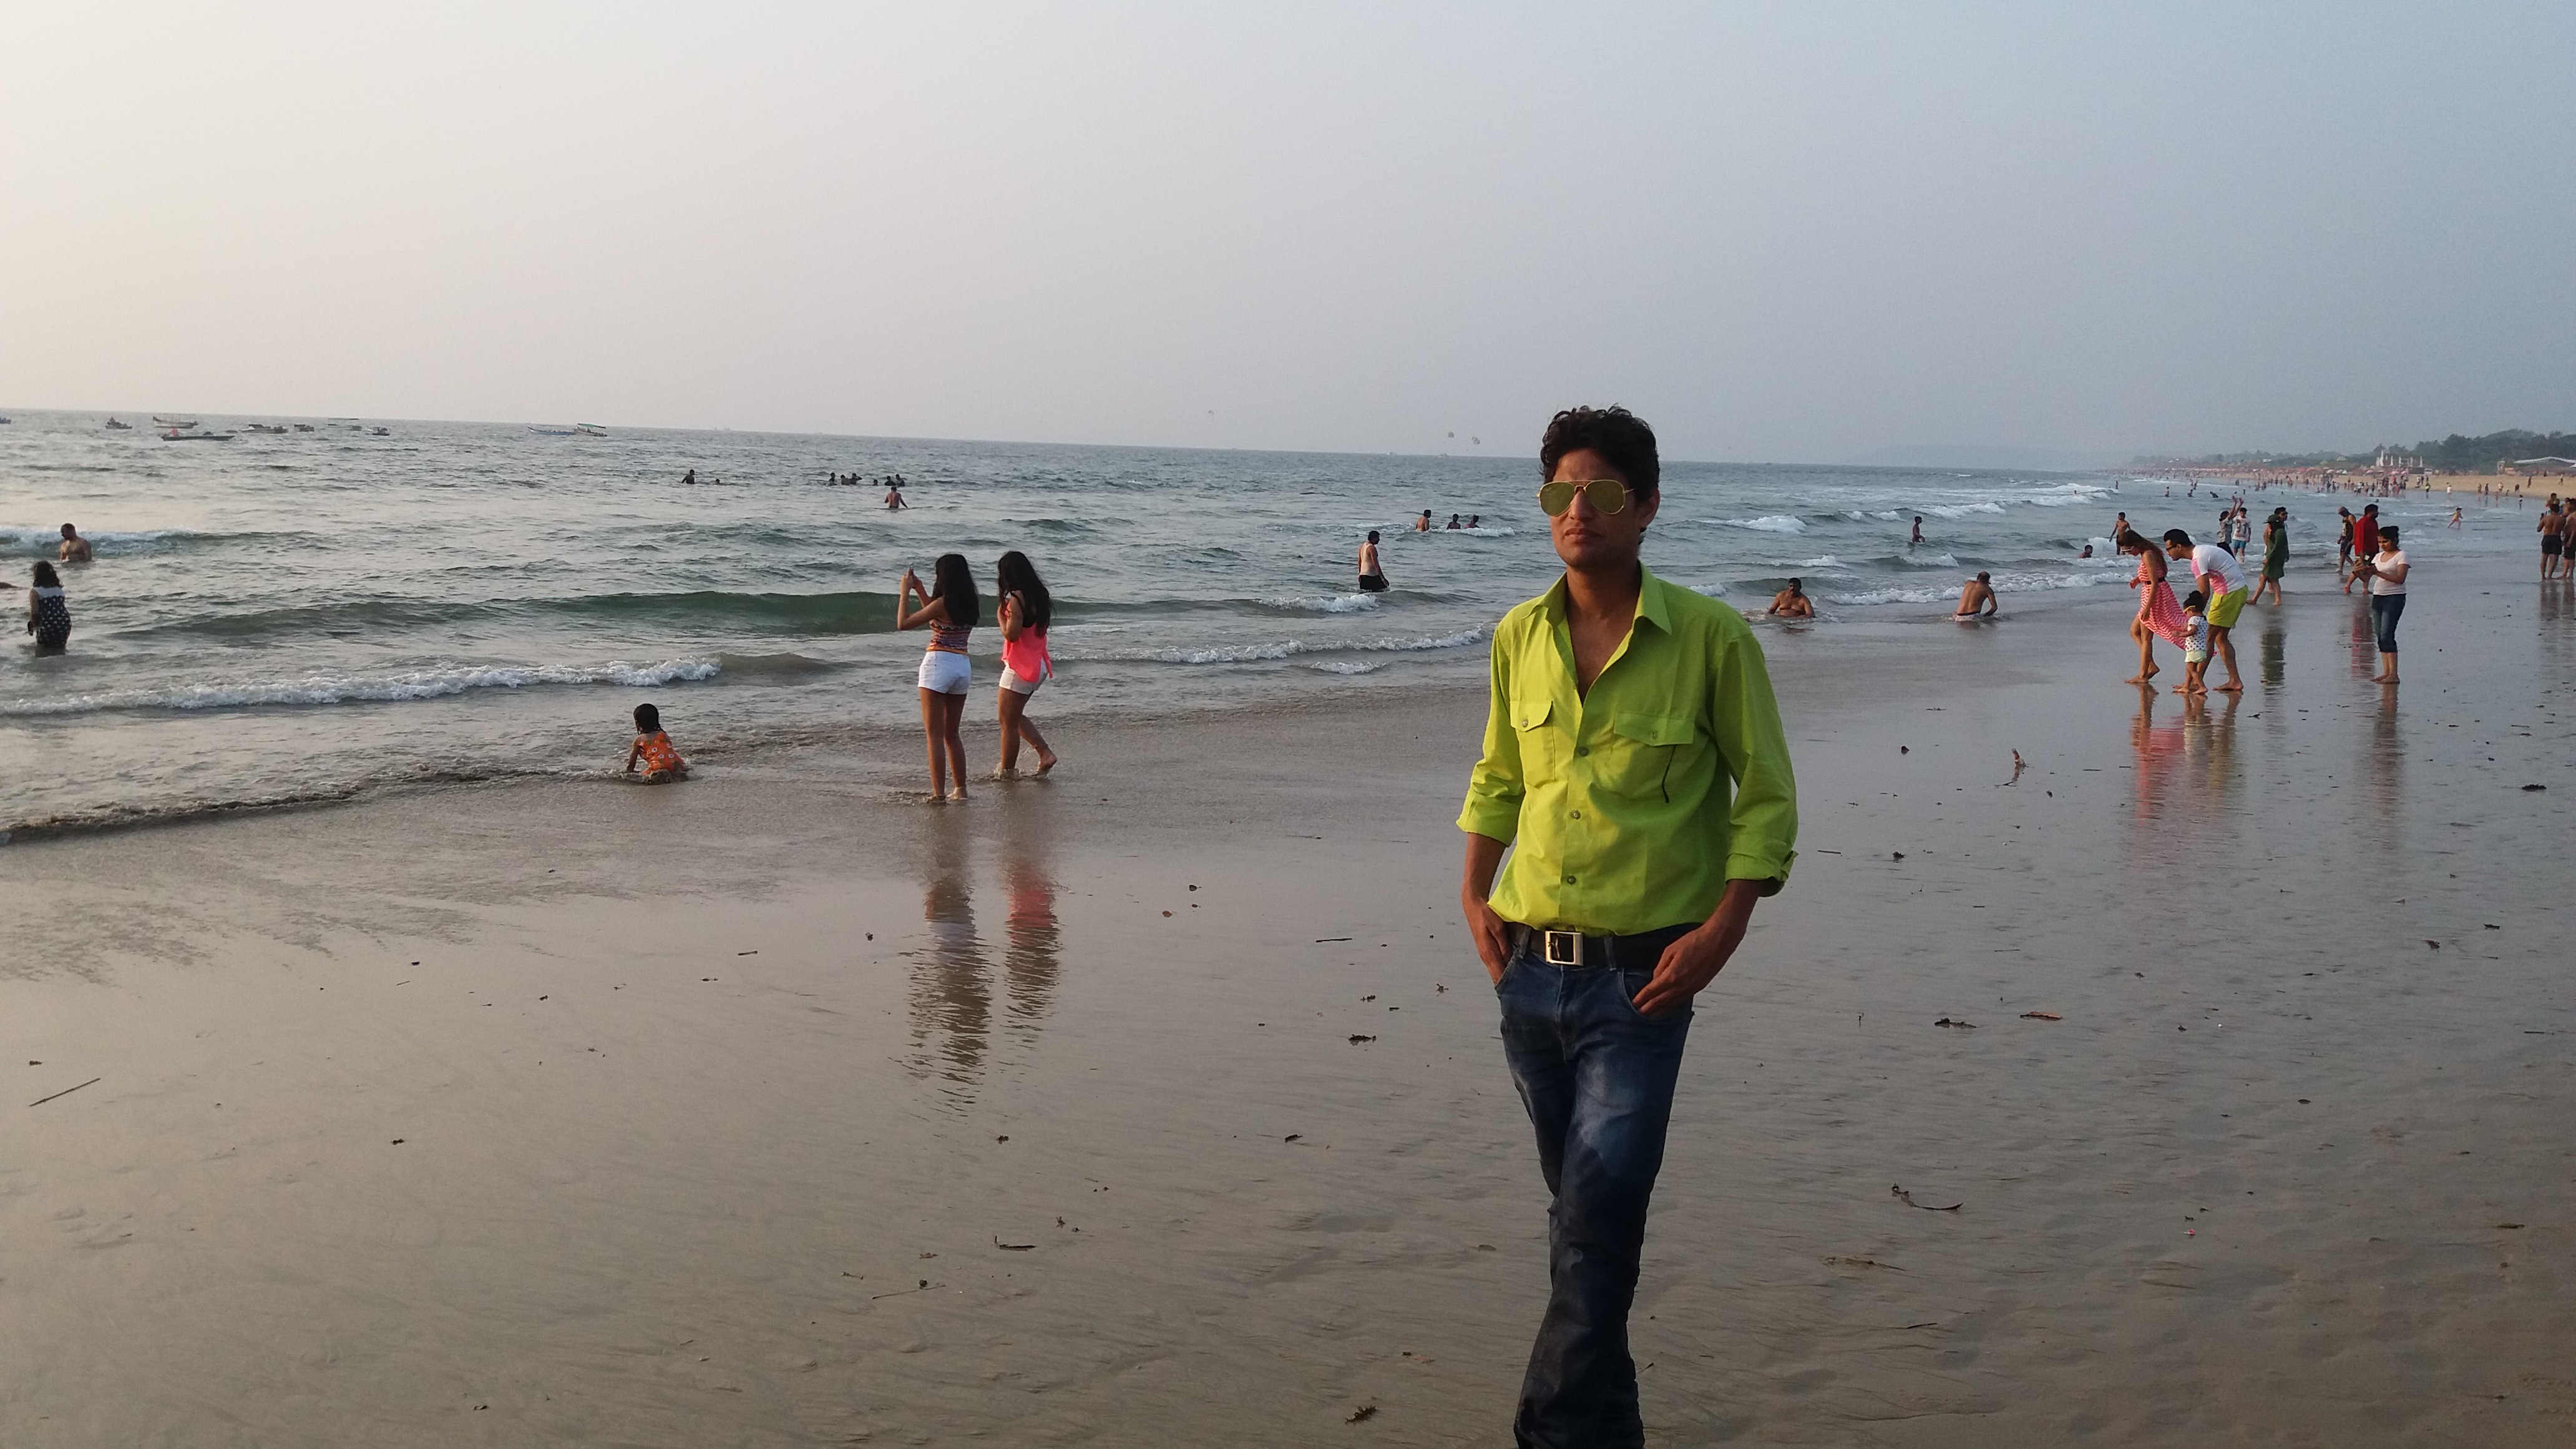
man, beach, sea, water, body of water, shore, ocean, coastal and oceanic landforms, coast, fun, sand, vacation, sky, wave, tourism, leisure, recreation, tide, endurance sports, cloud, wind wave, mudflat